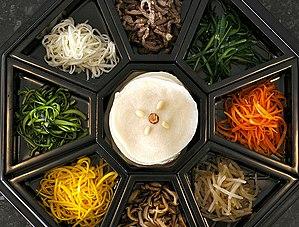
Le gujeolpan est un plat coréen composé de huit ingrédients finement découpés, cuits et assaisonnés, placés dans un plat à neuf compartiments ; le compartiment du centre contient des galettes de blé. C'est aussi le nom de ce plat à neuf compartiments. Le nom coréen est composé de trois mots hanja : gu, jeol et pan.